Stellenbosch

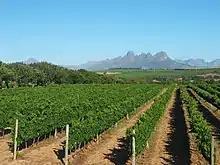
Vineyards on the outskirts of Stellenbosch, with Helderberg in the background

Stellenbosch is home to several corporate headquarters of large and small companies including major South African bank, Capitec Bank, fast-food chain, Hungry Lion, major dairy products group Lactalis South Africa, major private hospital group, Mediclinic International and investment holding company, Remgro.